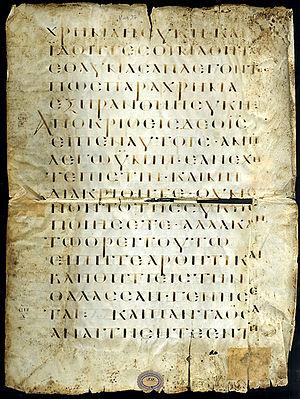
la page avec le texte de Matthieu 21,19-24
Le Codex 087, portant le numéro de référence 087, ε 27, est un manuscrit du parchemin du Nouveau Testament en écriture grecque onciale.
Les variantes textuelles sont les altérations du texte du Nouveau Testament qui surviennent par propagation des erreurs des copistes. Ces altérations peuvent être la suppression ou la répétition d’un mot, ce qui arrive lorsque l’œil du copiste revient à un mot semblable à un endroit du texte distinct de celui qu’il était en train de recopier. Dans d’autres cas, le copiste peut répéter du texte d’un passage semblable ou parallèle, par un automatisme de sa mémoire. L'objet de la critique textuelle consiste notamment à retrouver ces altérations.